KIAA2012

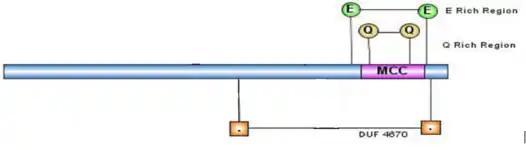
Schematic of KIAA2012 with annotations showing the Glutamine (E) and Glutamic Acid (Q) rich regions, DUF 4670, and the mixed charge cluster (MCC). <a href="http%3A//ibs.biocuckoo.org/">(Made using IBS Online Drawing Tool)

The secondary structure of KIAA2012 consists primarily of alpha helices. On the left, a high confidence prediction of the secondary structure is shown. On the right, the entire 3-D structure is shown, showing how the alpha helices fold to form the entire KIAA2012 protein.